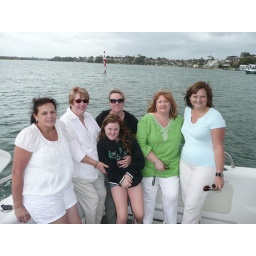
The girls on the boat in the harbour